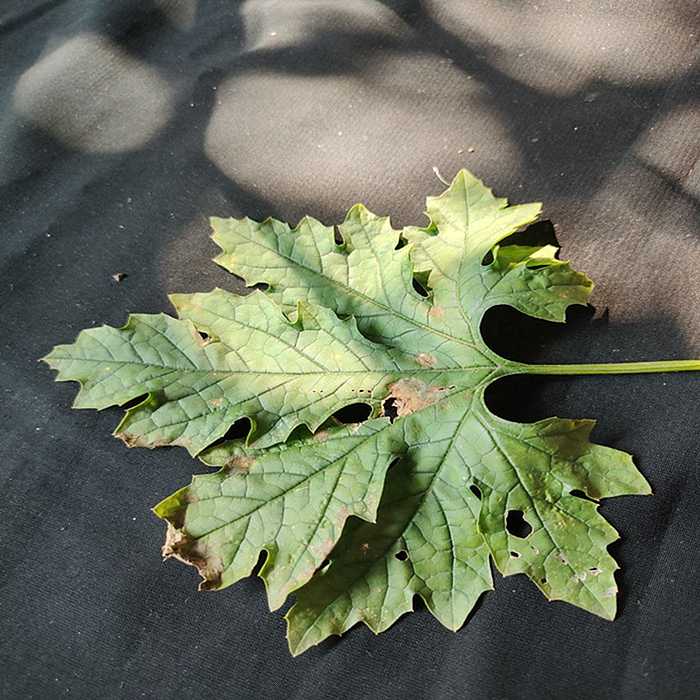
Plant: Bitter Gourd
Label: Downey mildew